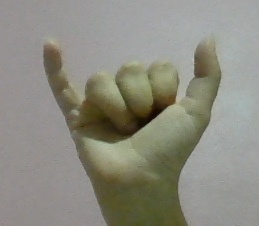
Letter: ya